András Gáspár (general)

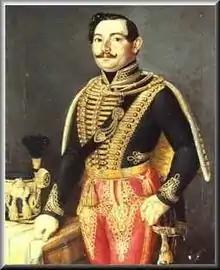

András Gáspár (23 November 1804 – 5 August 1884) was a Hungarian general who fought in the Hungarian War of Independence of 1848–1849.